Herbert Mills Birdwood

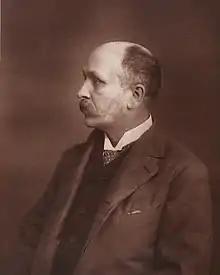

Herbert Mills Birdwood (29 May 1837 – 21 February 1907) was an Anglo-Indian judge and administrator. He was the acting governor of Bombay from 16 February 1895 to 18 February 1895. He was also a naturalist and botanist who documented the flora of the Matheran region and headed the botanical section of the Bombay Natural History Society.